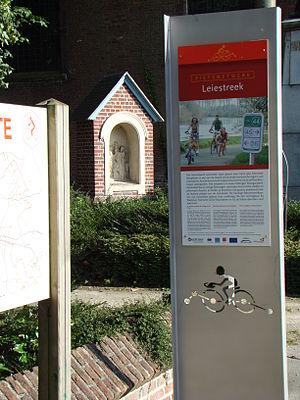
Ingelmunster (Flandre occidentale, Belgique)